Thrash metal

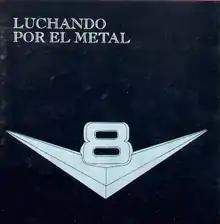
Album cover "Luchando por el Metal", by the Argentinian band V8, which was formed in 1979

In Europe, the earliest band of the emerging thrash movement was Venom from Newcastle upon Tyne, formed in 1978. Their 1982 album "Black Metal" has been cited as a major influence on many subsequent genres and bands in the extreme metal world, such as Bathory, Hellhammer, Slayer, and Mayhem. The European scene was almost exclusively influenced by the most aggressive music Germany and England were producing at the time. British bands such as Tank and Raven, along with German bands Accept (whose 1982 song "Fast as a Shark" is often credited as one of the first-ever thrash/speed metal songs) and Living Death, motivated musicians from central Europe to start bands of their own, eventually producing groups such as Sodom, Kreator, and Destruction from Germany, as well as Switzerland's Celtic Frost (formed by two-thirds of Hellhammer), Coroner and Carrion (who later became Poltergeist) and Denmark's Artillery.